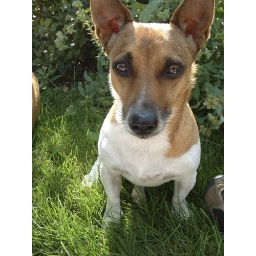
Daisy sitting in the grass